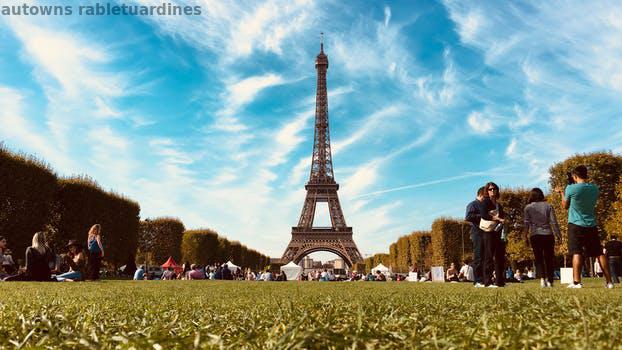
Label: Watermark